Dyckia fosteriana

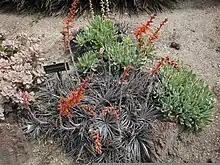
Flowering specimen

Dyckia fosteriana is a plant species in the genus "Dyckia". This species is native to Brazil.